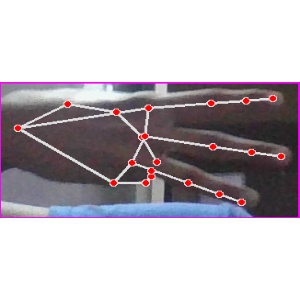
अक्षर: भ